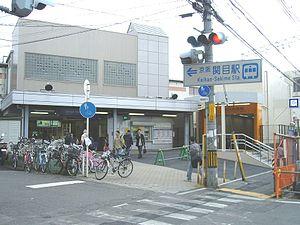
Sekime-Seiiku est une station du métro d'Osaka sur la ligne Imazatosuji dans l'arrondissement de Jōtō à Osaka.